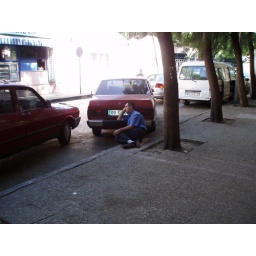
man sleeping in a strange bed